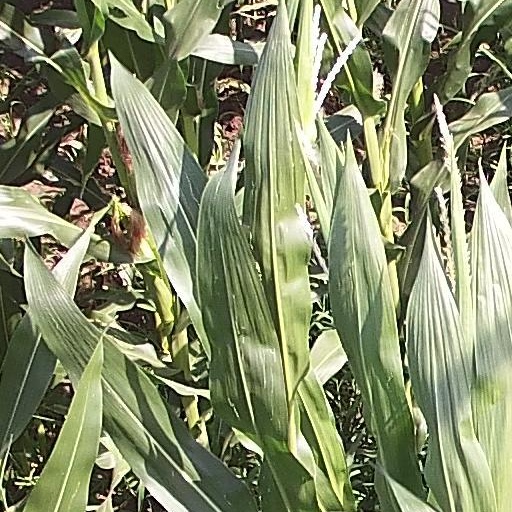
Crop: maize; corn